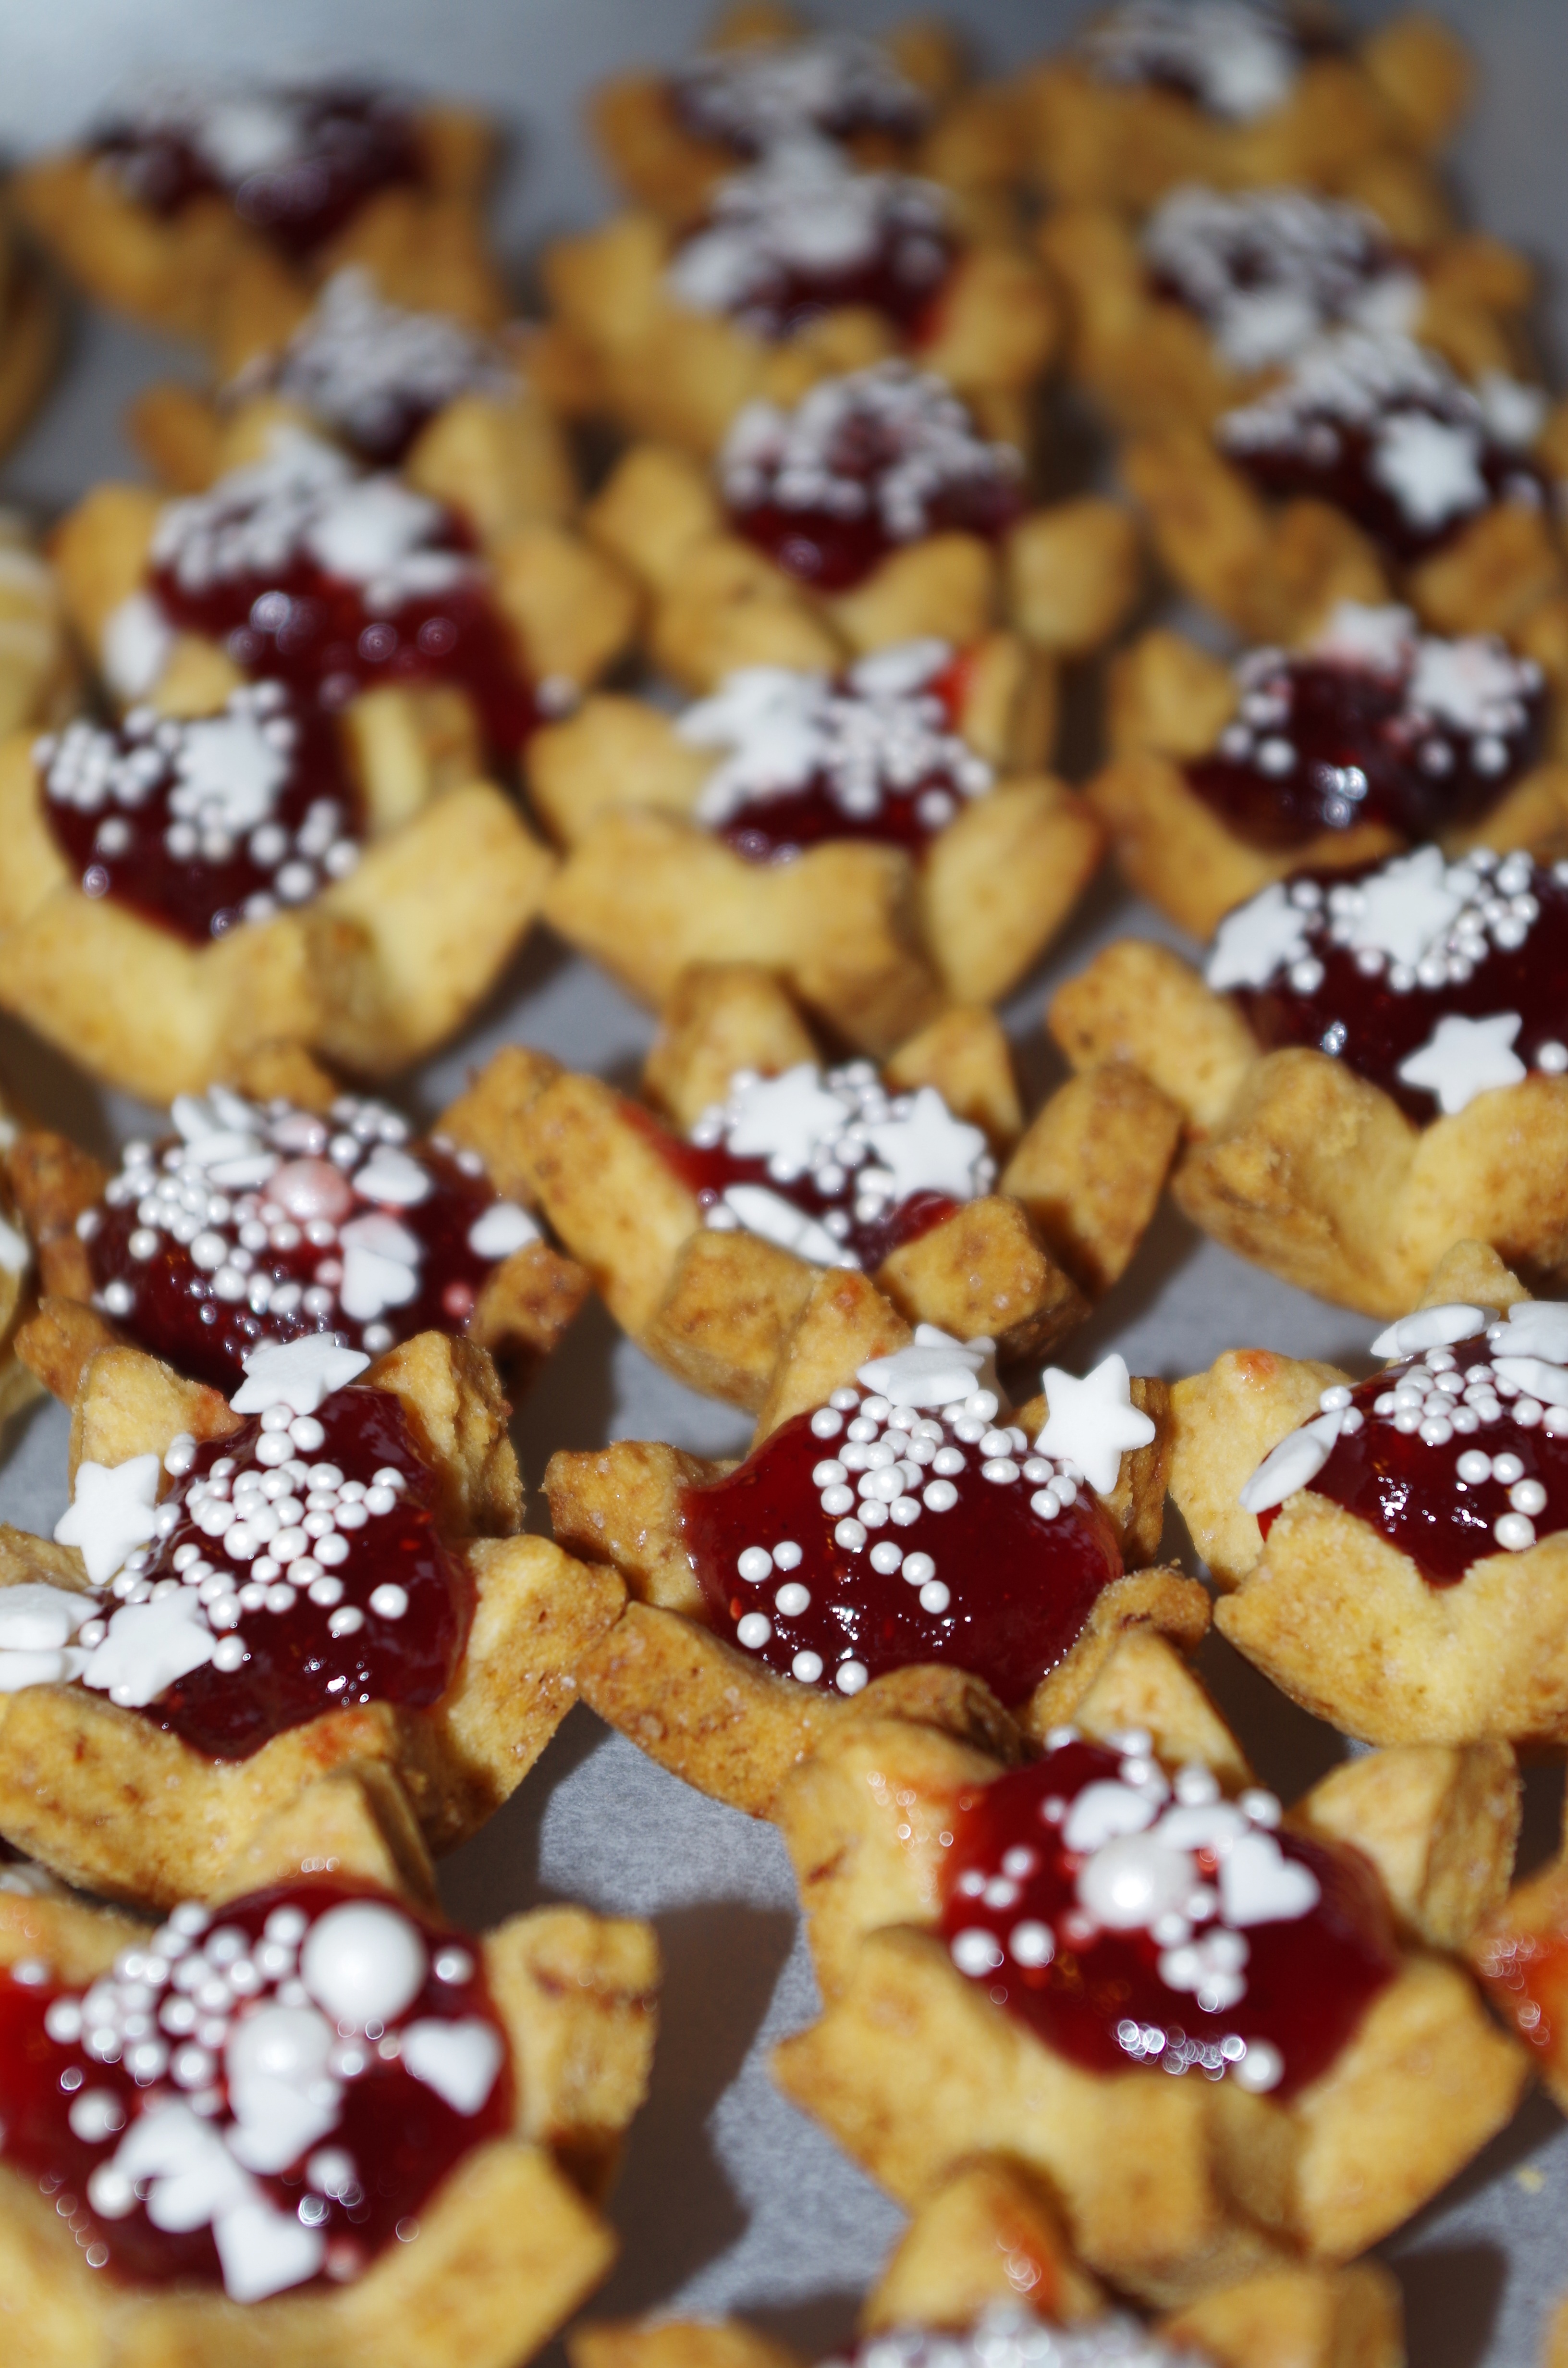
fruit, berry, sweet, dish, meal, food, produce, breakfast, baking, christmas, cookie, dessert, dough, cherry pie, sheet, cranberry, baked goods, cakes, snack food, cookies and crackers, belgian waffle, bredele, linzer torte